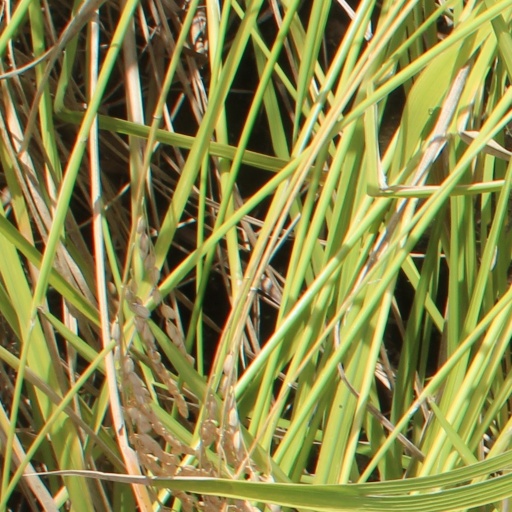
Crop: rice